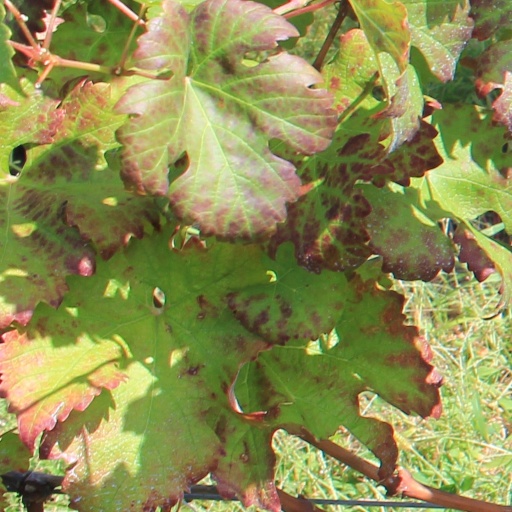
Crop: grape